Recent human evolution

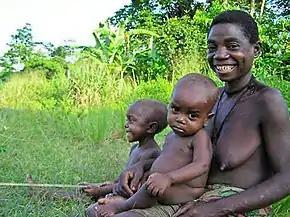
Various theories have been proposed to explain the short stature of pygmies and negritos. Some studies suggest that it could be related to adaptation to low ultraviolet light levels in tropical rainforests.

Physiological or phenotypical changes have been traced to Upper Paleolithic mutations, such as the East Asian variant of the EDAR gene, dated to about 35,000 years ago in Southern or Central China. Traits affected by the mutation are sweat glands, teeth, hair thickness and breast tissue. While Africans and Europeans carry the ancestral version of the gene, most East Asians have the mutated version. By testing the gene on mice, Yana G. Kamberov and Pardis C. Sabeti and their colleagues at the Broad Institute found that the mutated version brings thicker hair shafts, more sweat glands, and less breast tissue. East Asian women are known for having comparatively small breasts and East Asians in general tend to have thick hair. The research team calculated that this gene originated in Southern China, which was warm and humid, meaning having more sweat glands would be advantageous to the hunter-gatherers who lived there. A subsequent study from 2021, based on ancient DNA samples, has suggested that the derived variant became dominant among "Ancient Northern East Asians" shortly after the Last Glacial Maximum in Northeast Asia, around 19,000 years ago. Ancient remains from Northern East Asia, such as the Tianyuan Man (40,000 years old) and the AR33K (33,000 years old) specimen lacked the derived EDAR allele, while ancient East Asian remains after the LGM carry the derived EDAR allele. The frequency of 370A is most highly elevated in North Asian and East Asian populations.